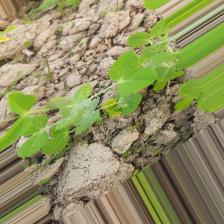
Label: Powdery Mildew